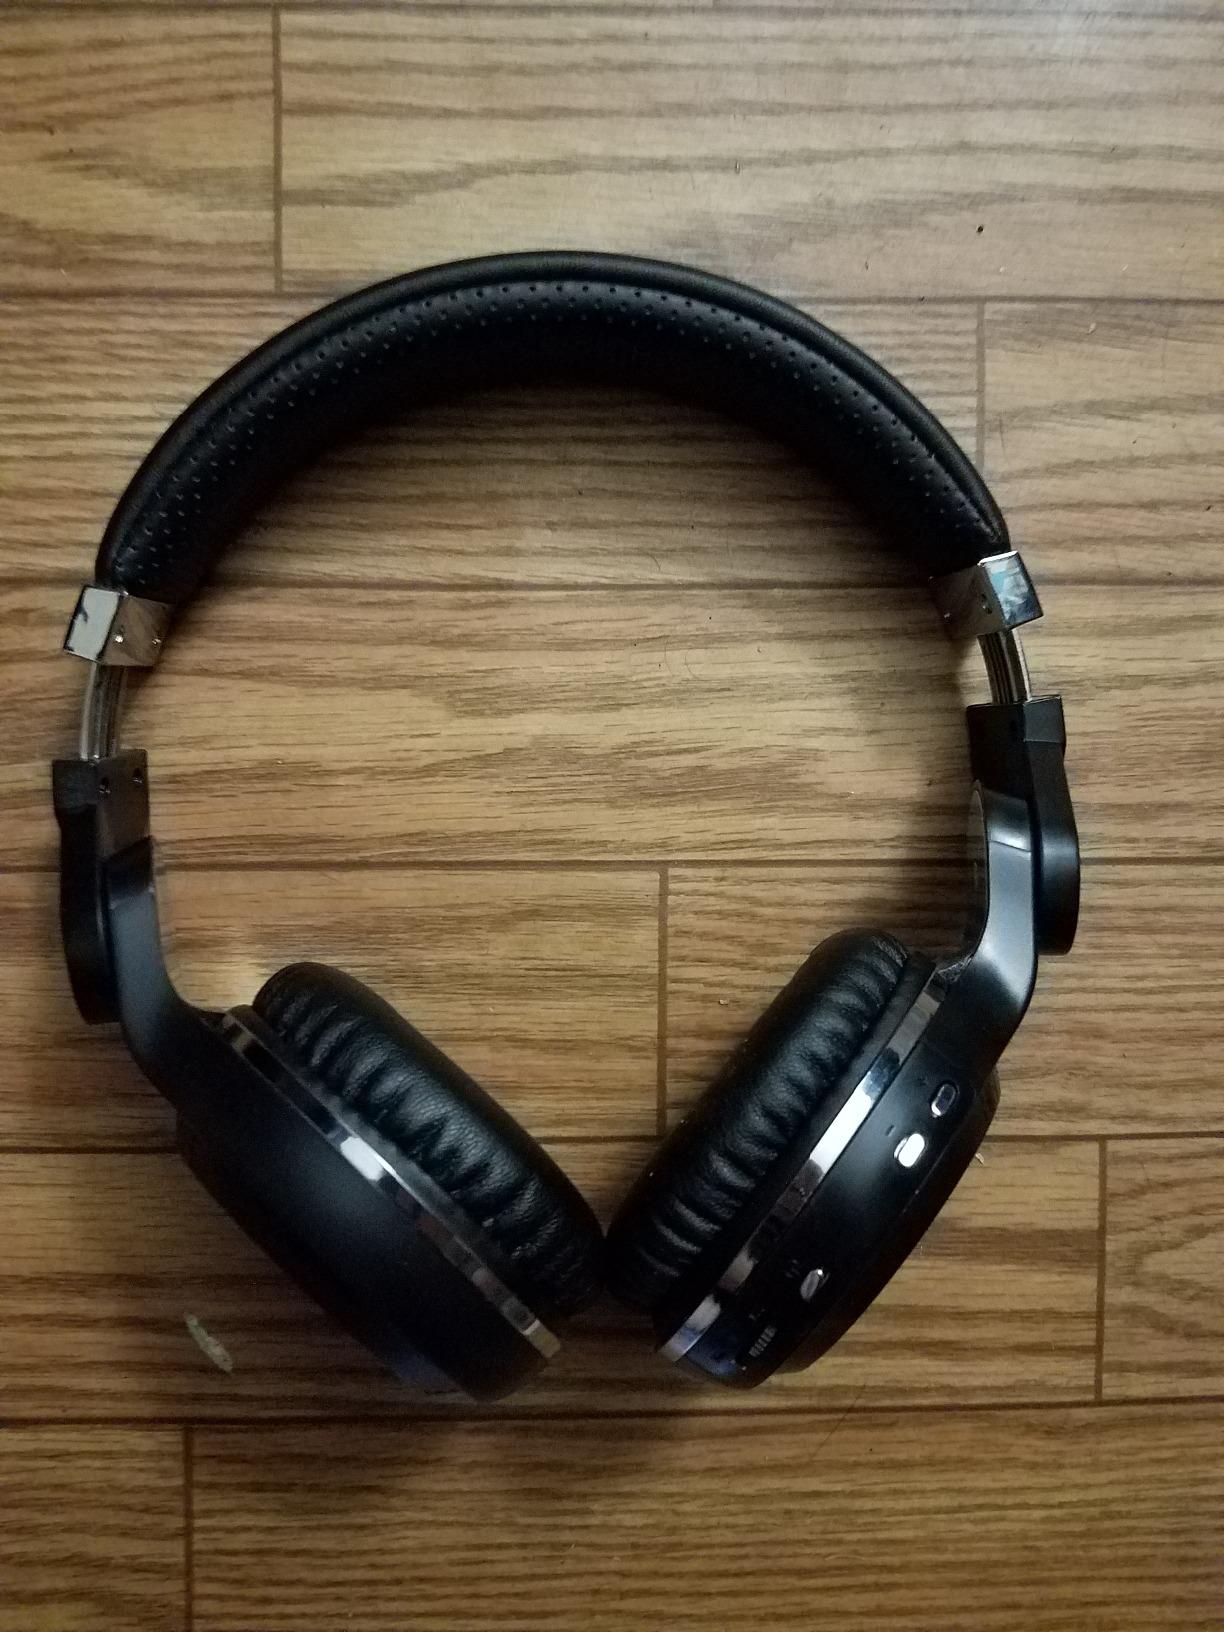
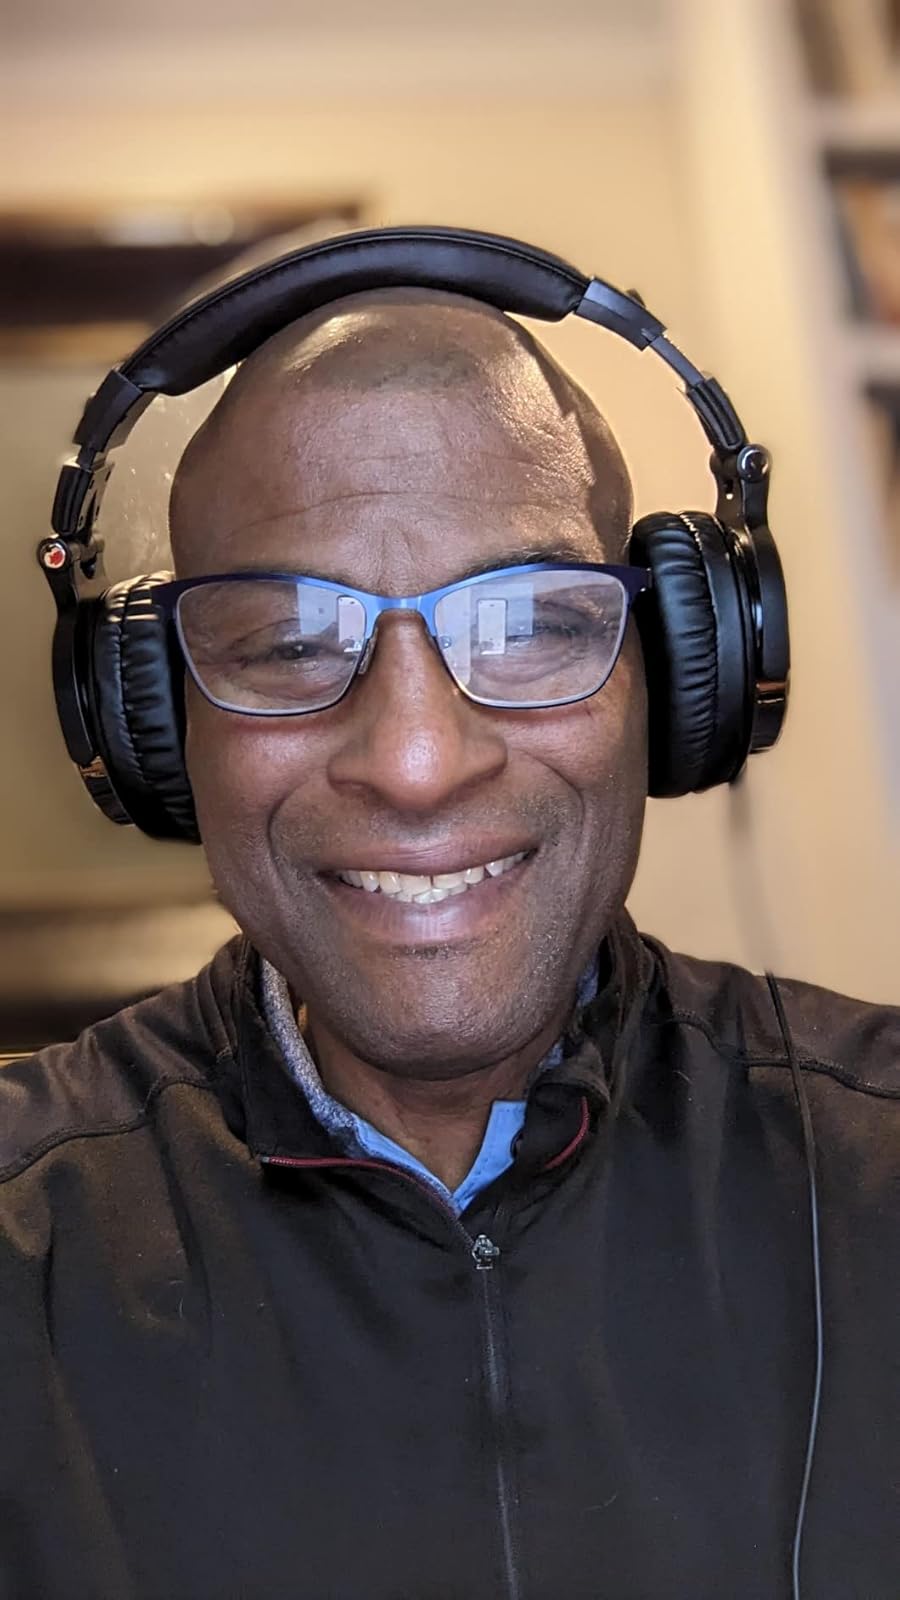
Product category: headphones
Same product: no